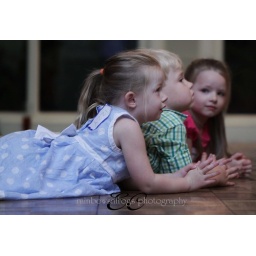
I love the way one girl is not listening to the story, she seems a bit distracted by the cute boy.